Arkansas Militia in the Civil War

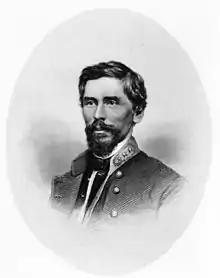
Col. Patrick Cleburne, Commander, 1st Arkansas Infantry, State Troops, a.k.a. 15th Arkansas Volunteer Infantry, Confederate States Army

In response to the Governor's message, Militia companies began assembling in Little Rock by February 5, 1861, and they made their intention to seize the Arsenal known to its commander, Captain Totten. The Yell Rifles, including future Confederate General Patrick Cleburne, and the Phillips County Guards (both of Phillips County), were the first companies to reach Little Rock and report to Governor Rector. Governor Rector denied having called the militia forces, and sent the newly arriving companies into camps near the present state capitol building. In addition to the two Phillips County Companies, the Jefferson Guards of Pine Bluff, the Southwestern Guards, and the LaGrange Cavalry responded to the call to seize the Arsenal. Eventually more than a thousand men would assemble, representing Phillips, Jefferson, Prairie, White, Saline, Hot Spring, Montgomery, Monroe, and St Francis counties. Many citizens of Little Rock opposed the occupation of the Arsenal, fearing a loss of life and property. The Little Rock City Council reacted with alarm at this sudden invasion of the capitol by the newly formed volunteer companies and called out its own militia unit, the Capitol Guards, and ordered them to patrol the streets and stand guard over the volunteer companies. Although generally opposed to secession, the Little Rock City Council fear that a battle might ensure within the city itself and passed an ordinance requesting the Governor assume control of the assembling volunteer forces and to seize the Arsenal "to prevent the effusion of blood".